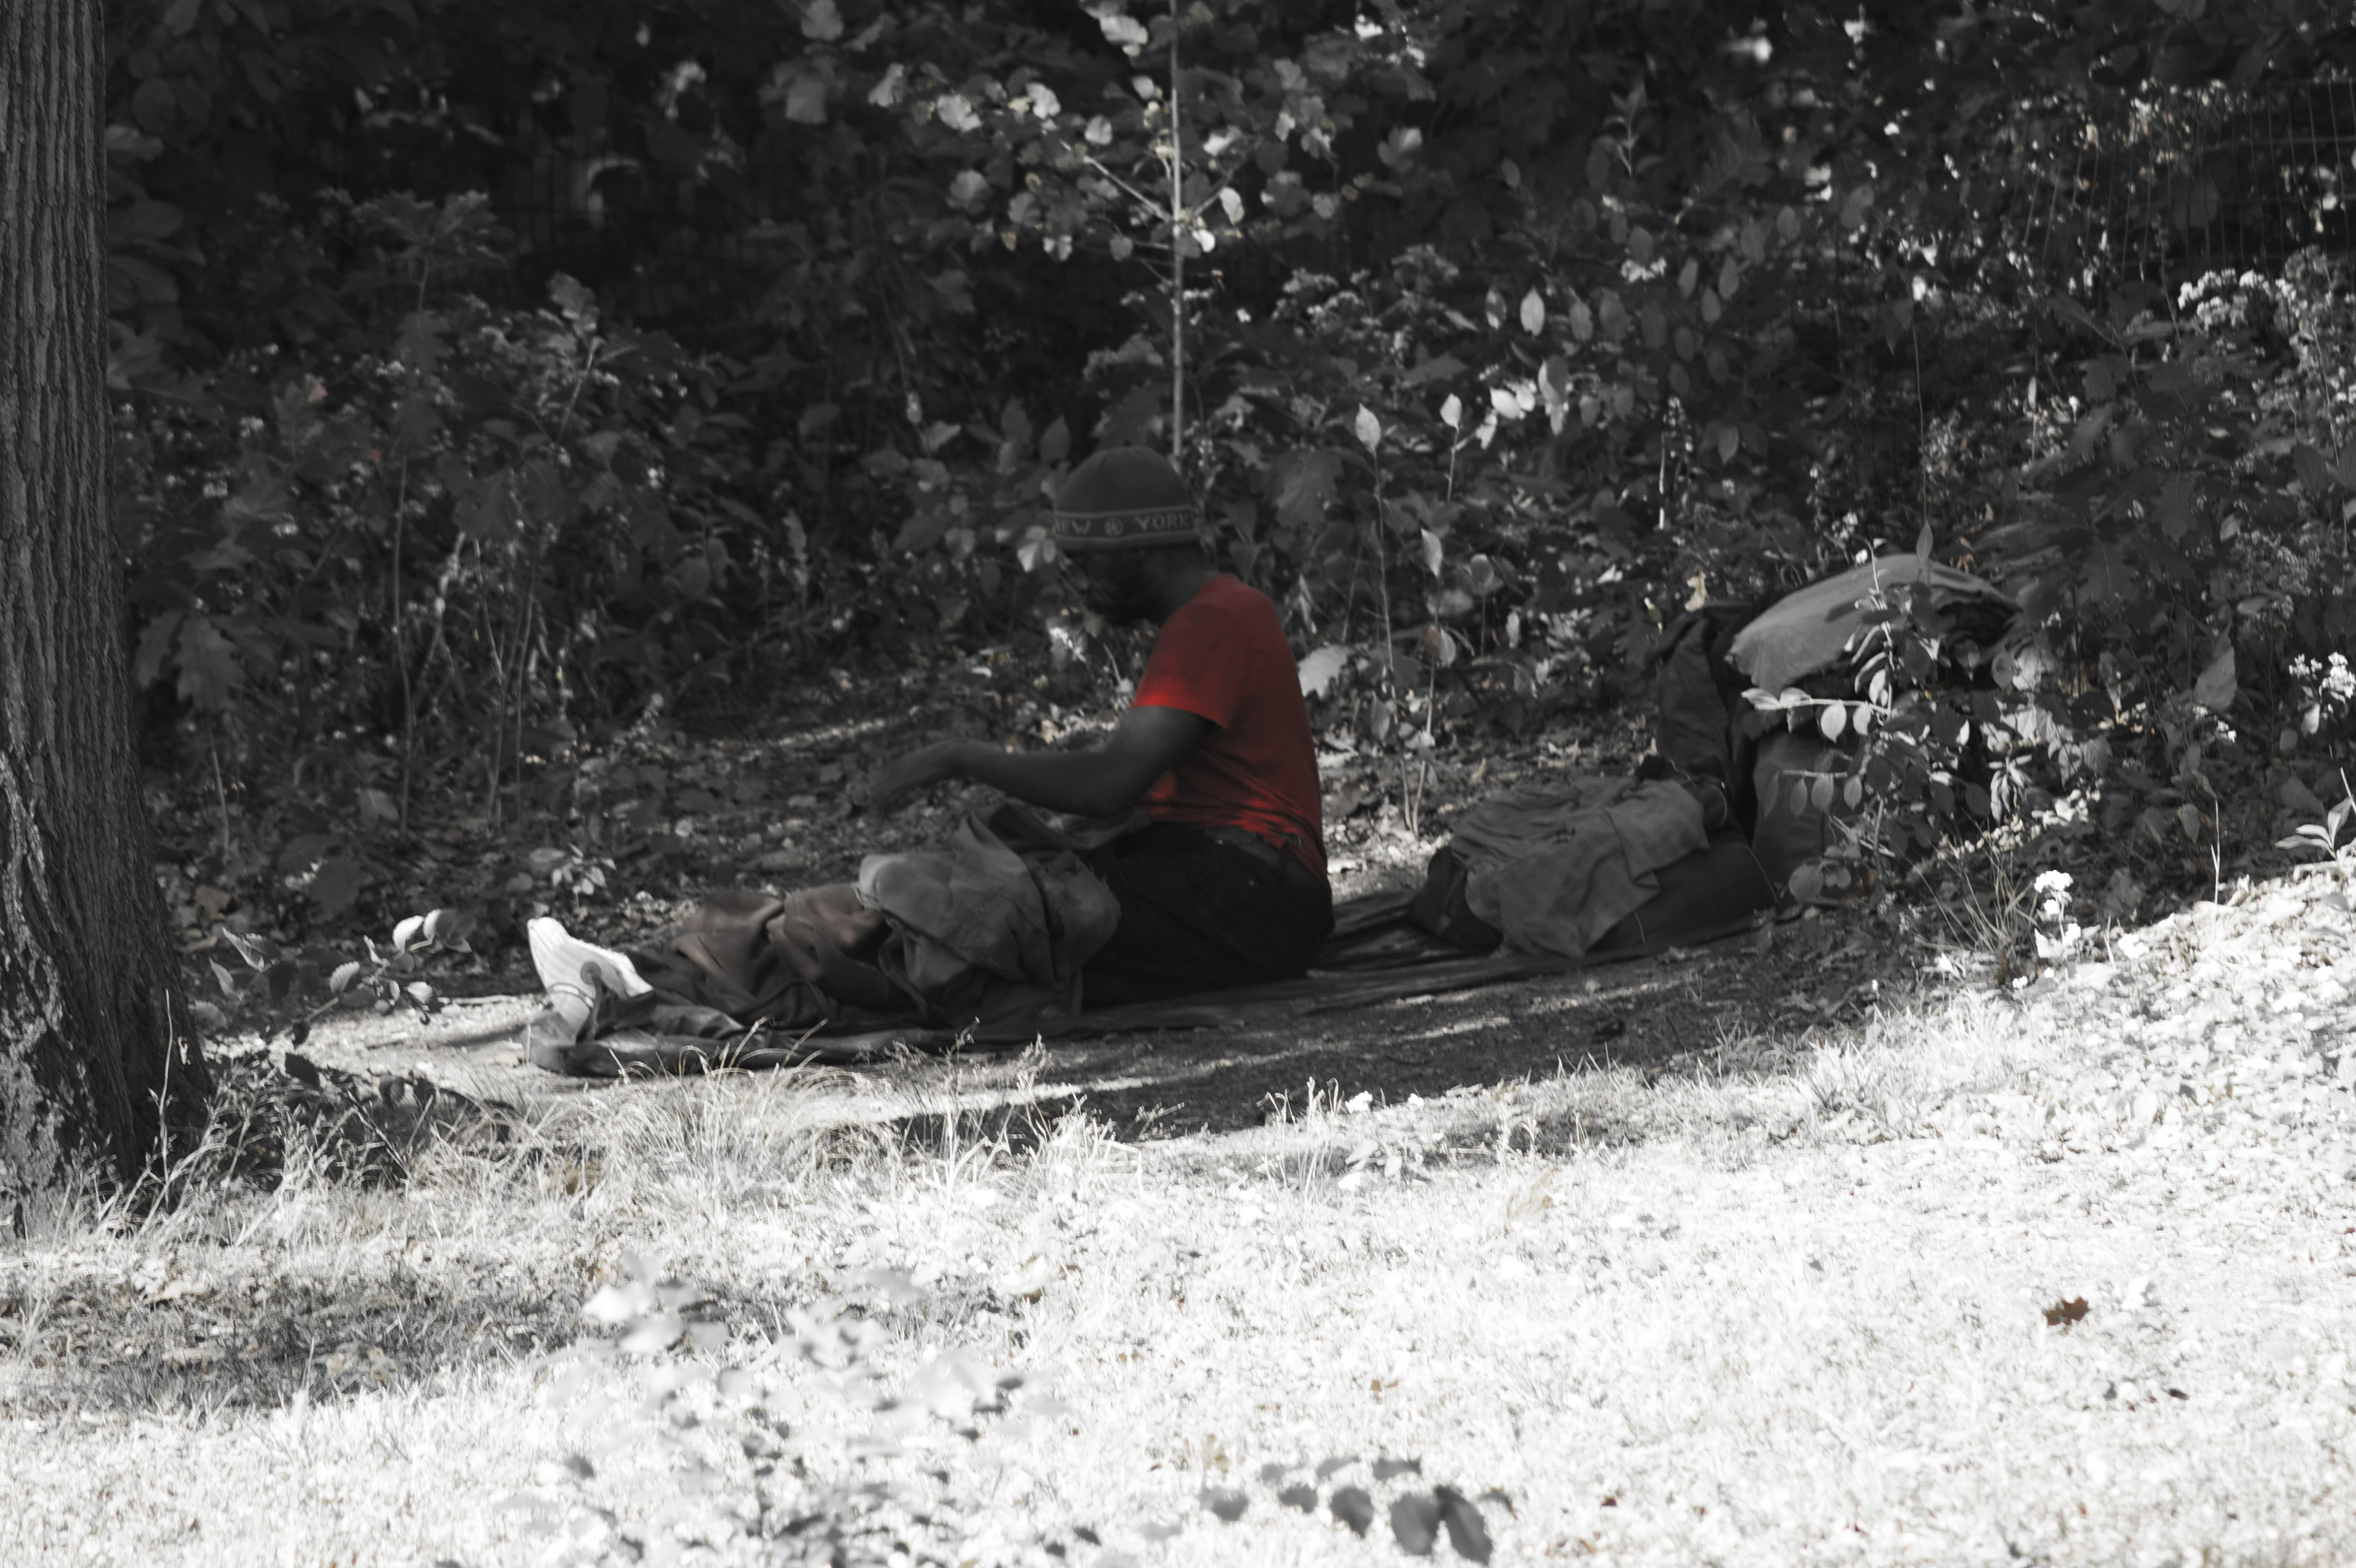
snow, winter, white, city, red, vehicle, park, weather, usa, black, blackwhite, central, ny, new, york, us, vnyc, geological phenomenon